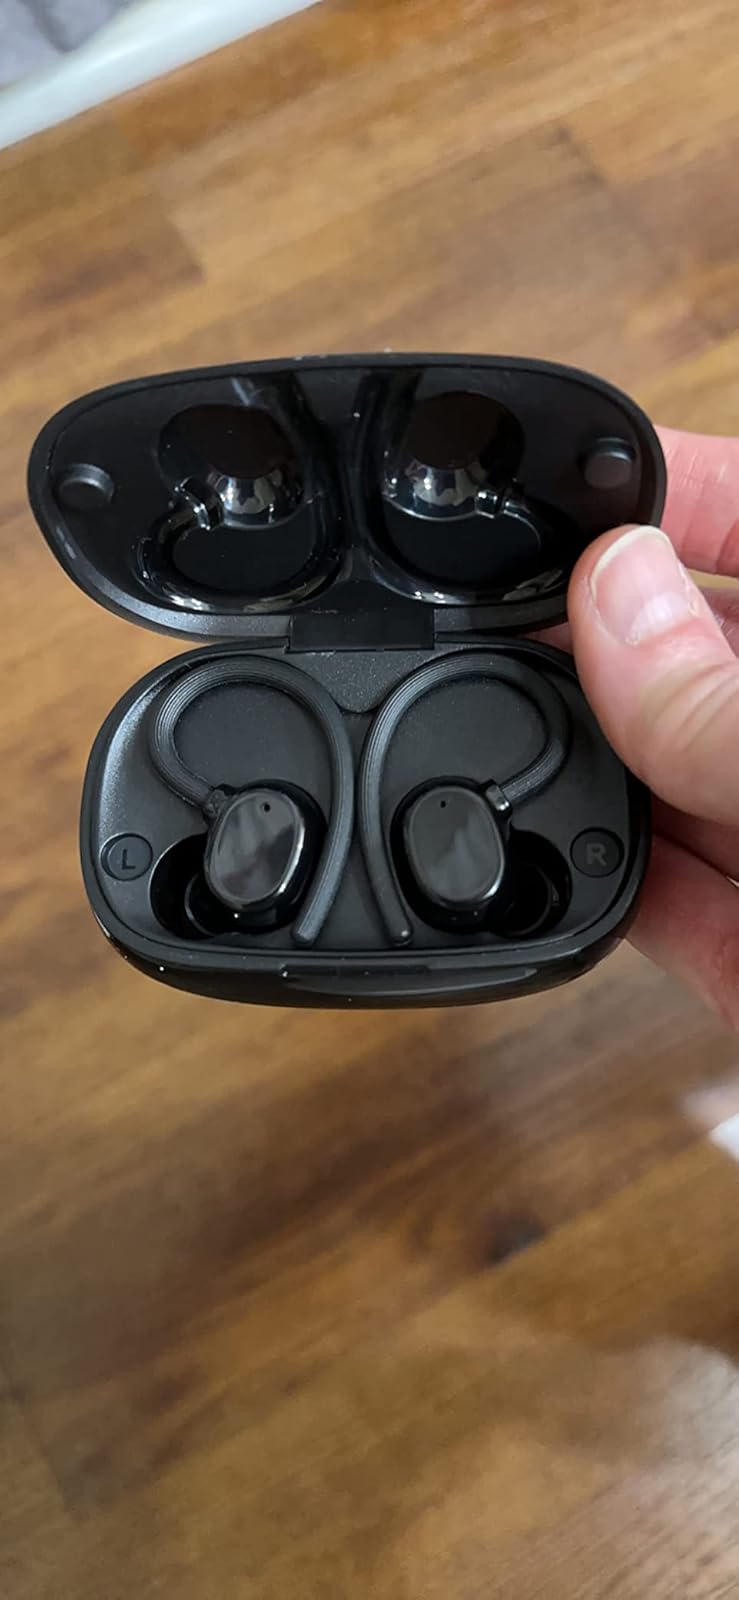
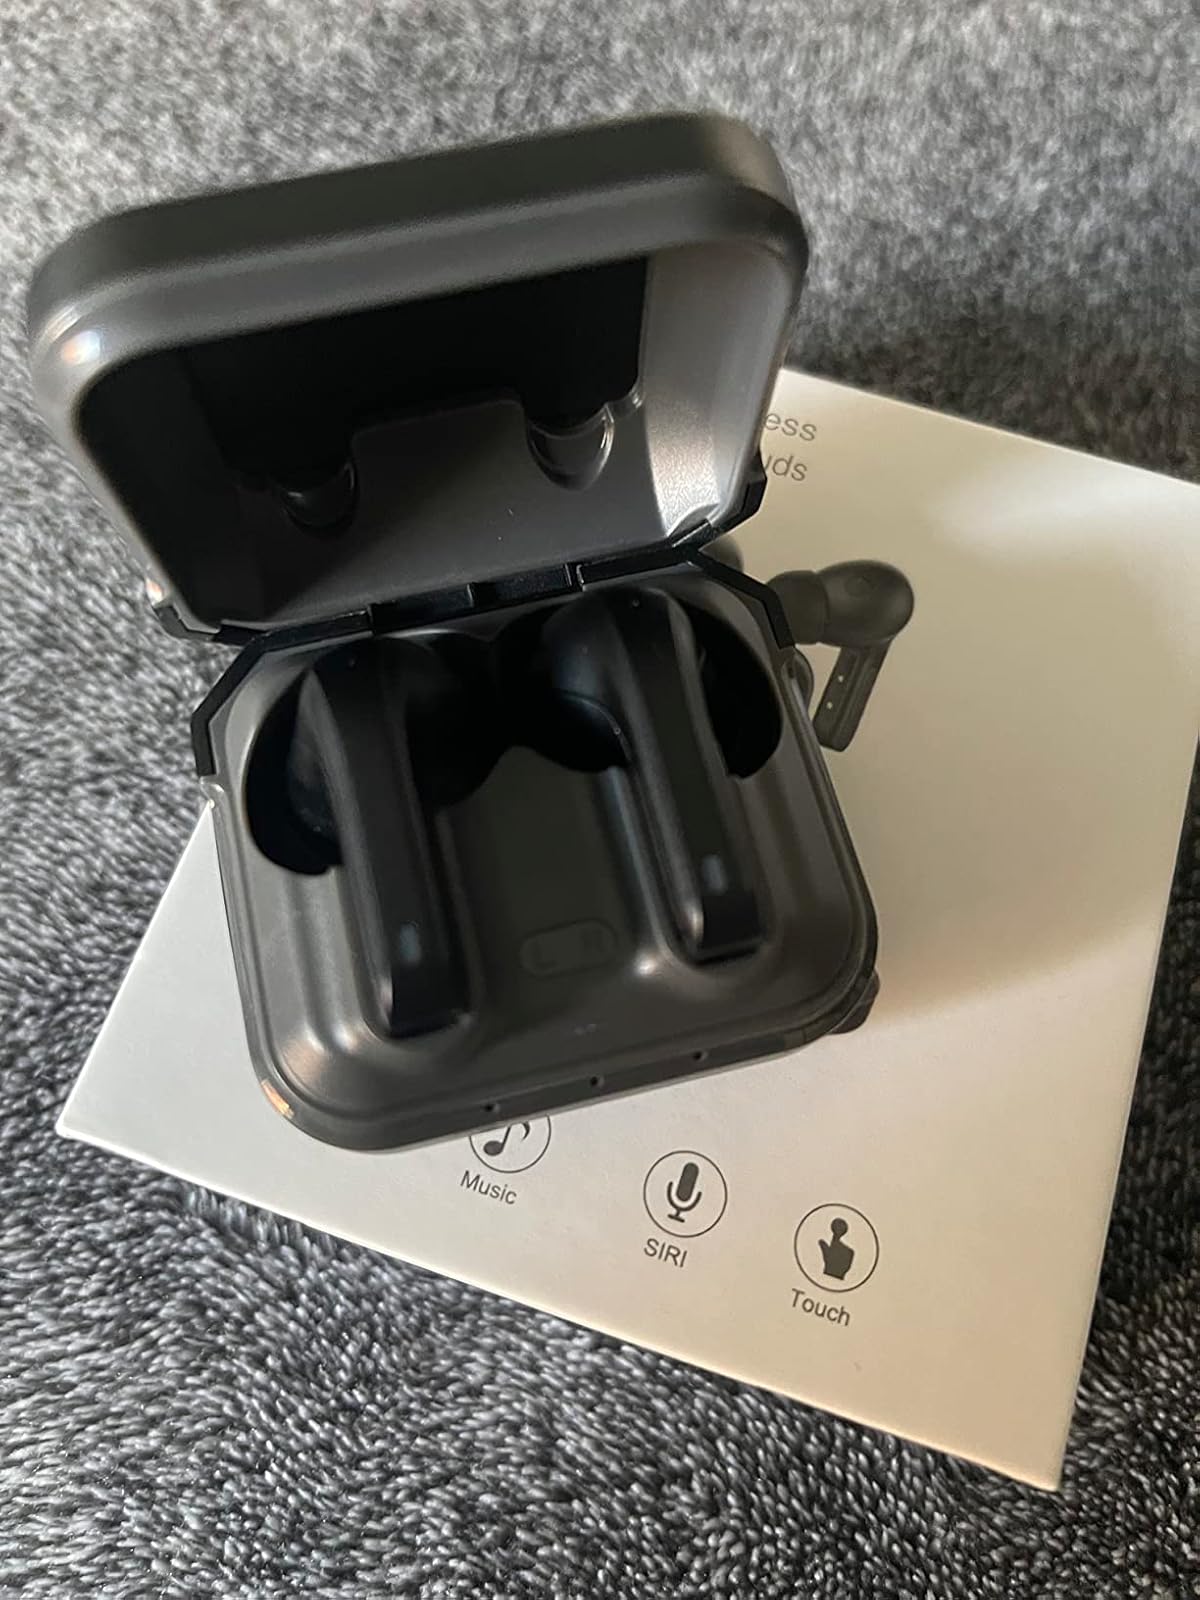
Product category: earbuds
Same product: no